Seattle SuperSonics relocation to Oklahoma City

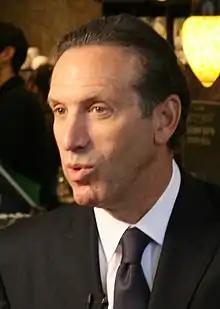
Starbucks Chairman and CEO Howard Schultz, who led the Basketball Club of Seattle, sold the SuperSonics to Clay Bennett in 2006. He was sued for breach of contract in 2008, after Schultz's attorneys accused Bennett of misrepresenting himself.

The ownership group filed a motion saying that the lawsuit and the release of the emails by the city were meant to drive up the cost of leaving Seattle and force the ownership group to sell the team. The motion requested that all emails and other records be released to the team. Slade Gorton, lead attorney for the city, responded by pointing out that PBC that started the fight that led to the lawsuit when they filed for arbitration to break the lease. The motion was denied by the presiding judge, who said the team failed to make a "good-faith effort" to resolve the dispute and that it failed to show that trial preparations were hindered by the records not being made public. However, the ruling also said the team could bring up the issue again if it could prove the relevance or the confidentiality of the records.